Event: Nepal Earthquake
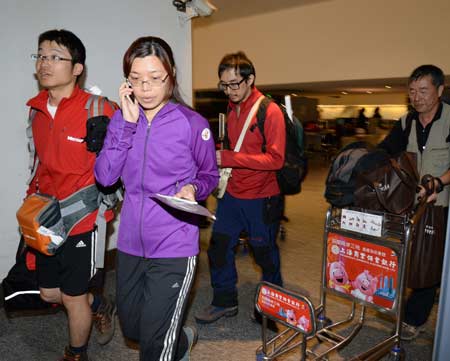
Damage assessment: no_damage